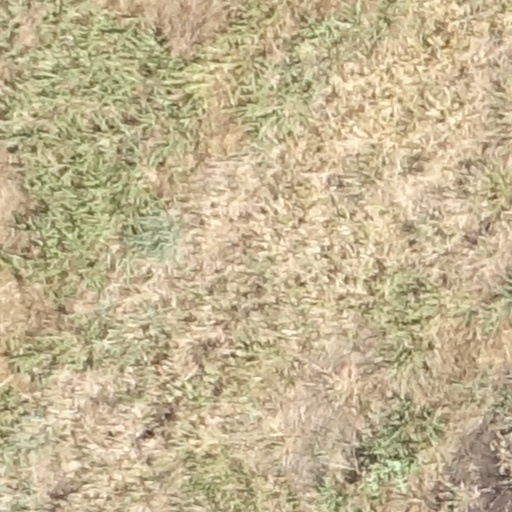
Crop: sorghum